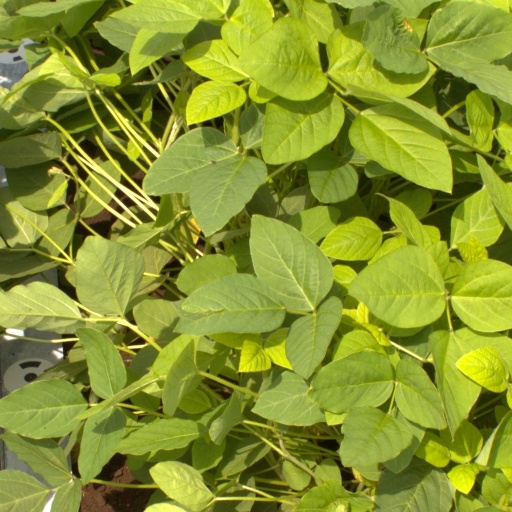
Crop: soybean